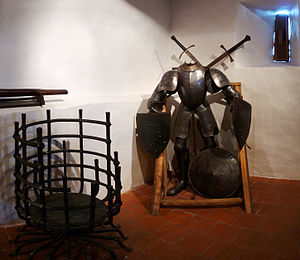
Karlsbergborgen / Galleri
Karlsbergborgen er en middelalderborg i det sydvestlige Bøhmen i det nuværende Tjekkiet. Borgen anses at være den højst beliggende borg i Bøhmen med en beliggenhed 886 meter over havets overflade. Borgen har siden 1616 tilhørt byen Kašperské Hory.